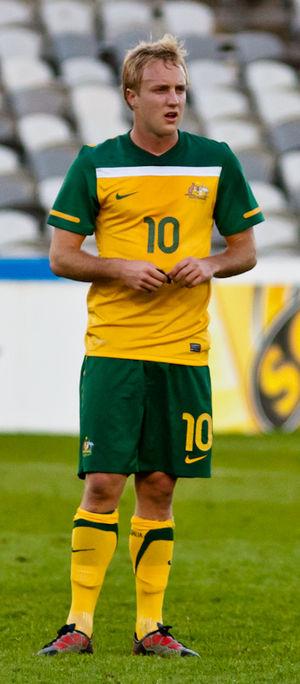
Mitch Nichols est un footballeur australien né le 1ᵉʳ mai 1989 à Southport. Il évolue au poste de milieu de terrain.